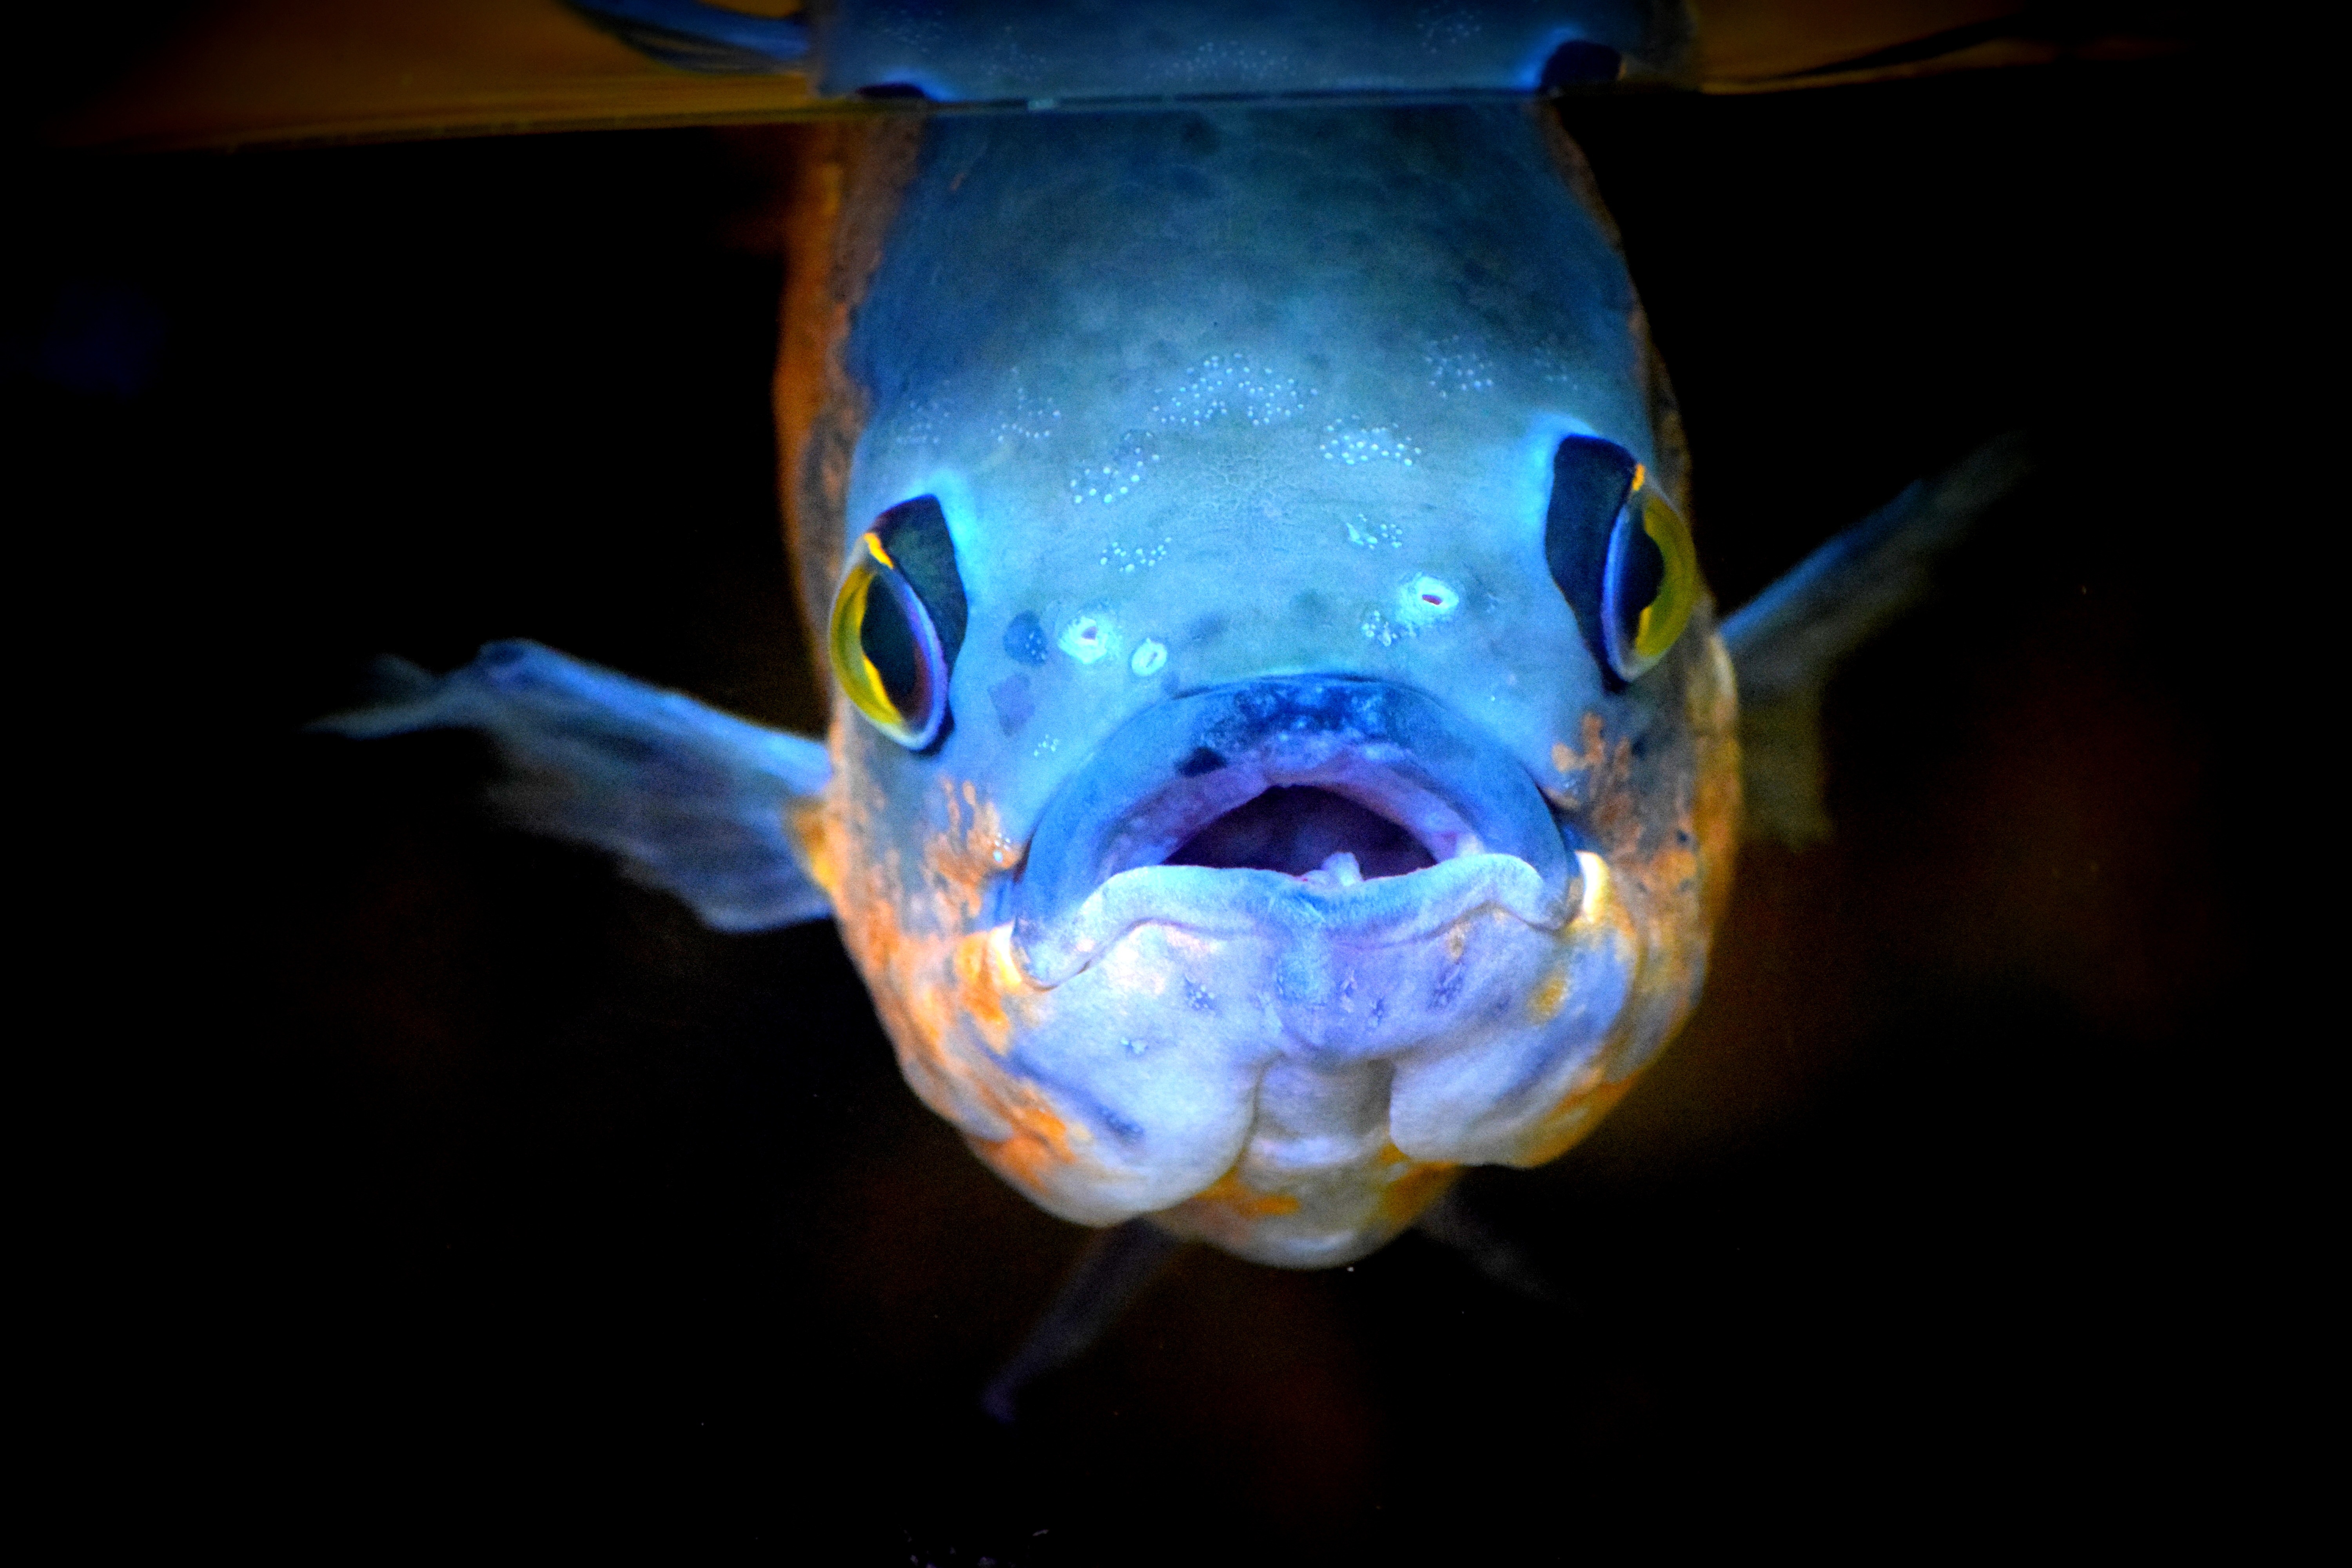
animal, underwater, biology, blue, fish, ugly, goldfish, macro photography, pira, marine biology, deep sea fish